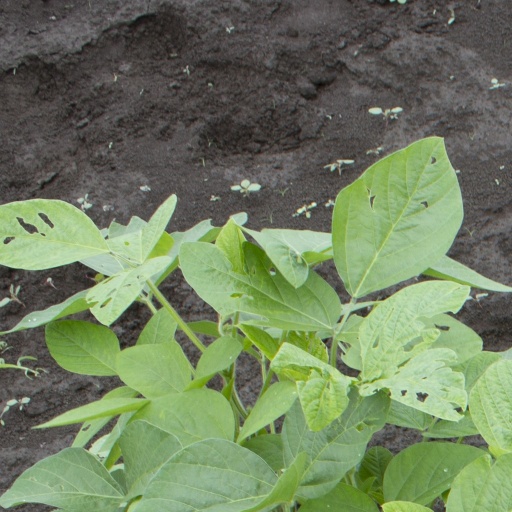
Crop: soybean